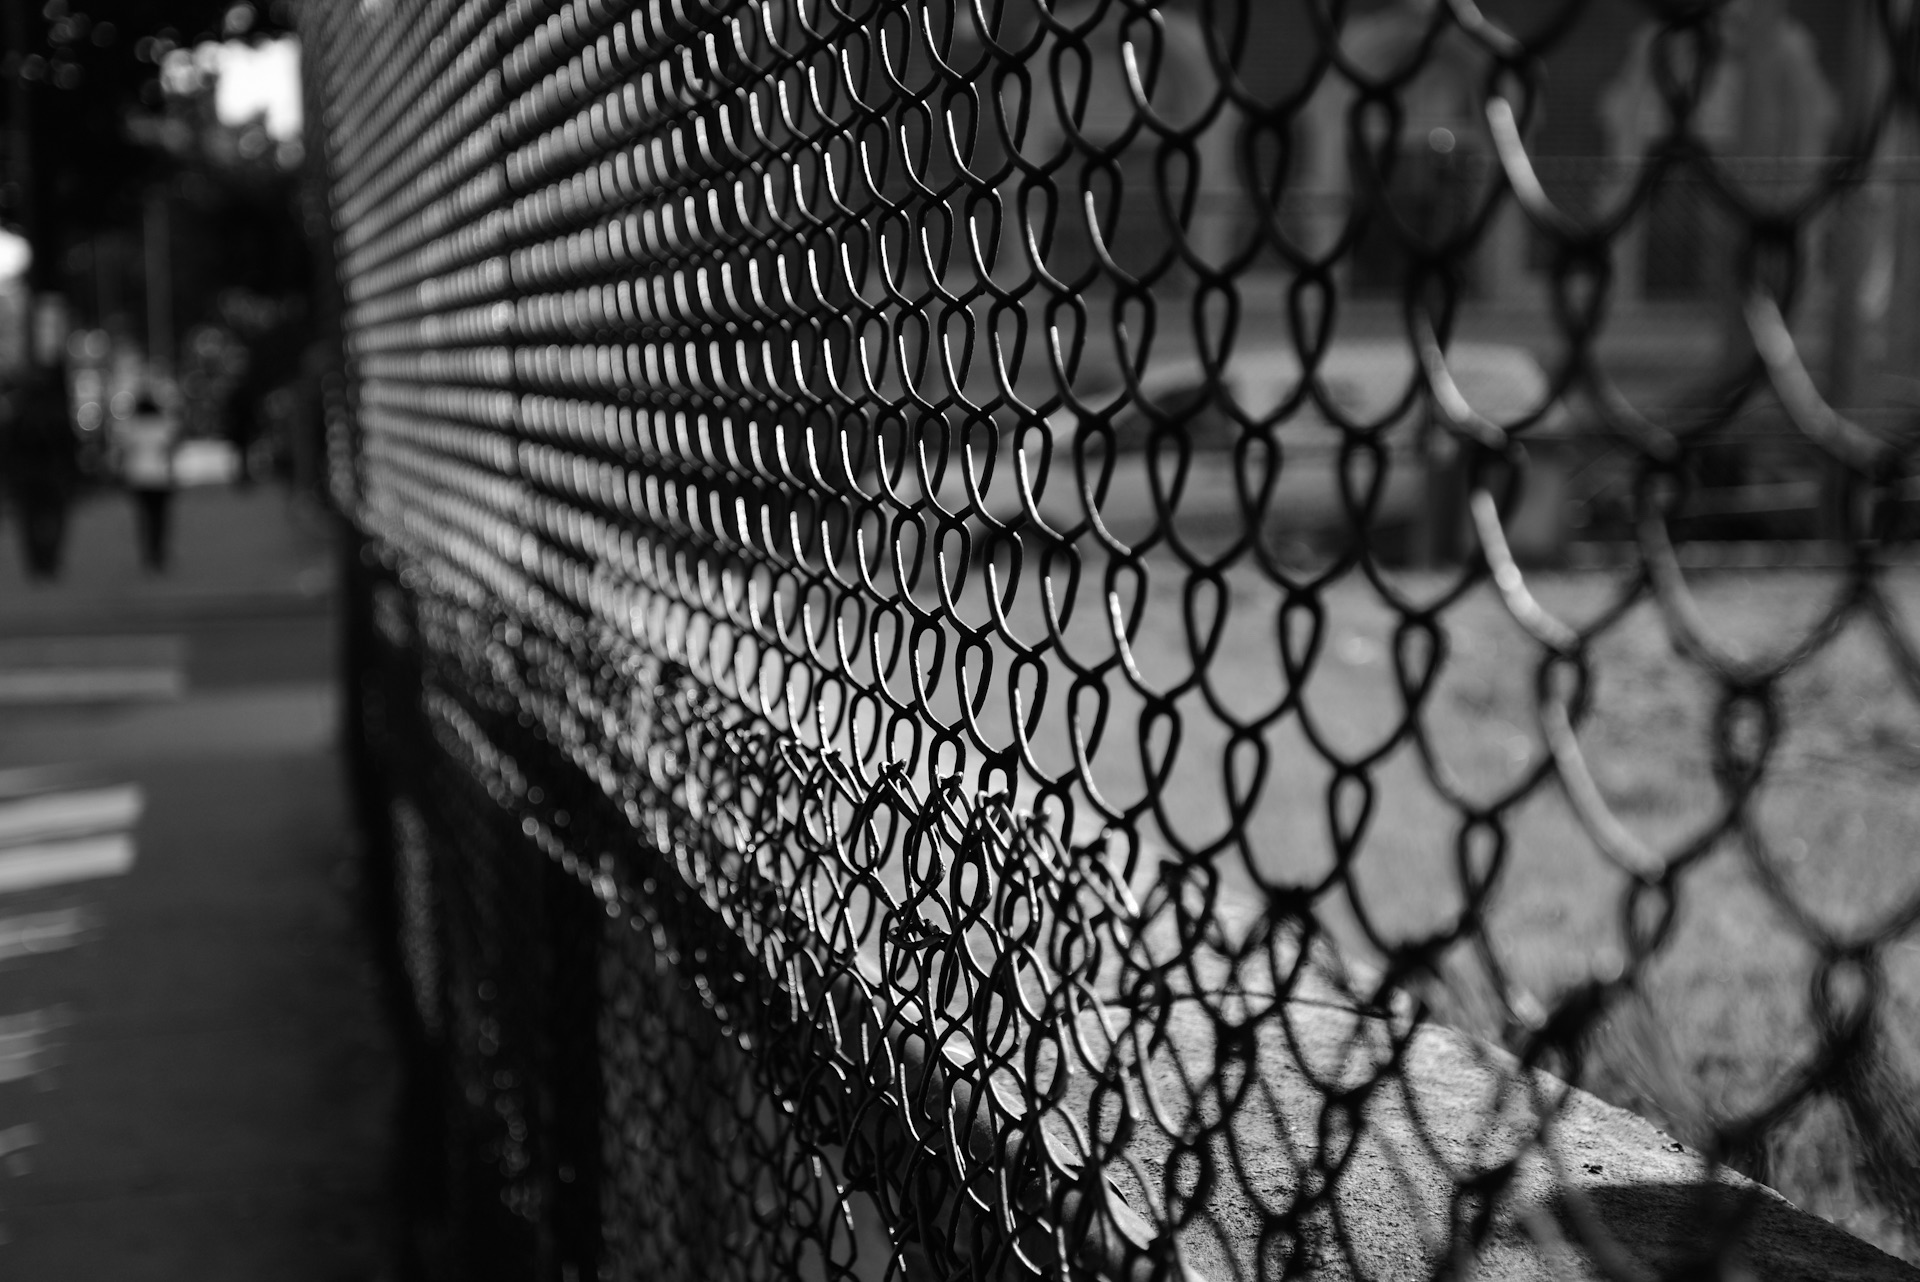
black and white, white, photography, line, darkness, black, monochrome, close up, monochrome photography